Puerto Rican women in the military

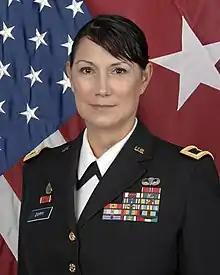
Brigadier General Irene M. Zoppi

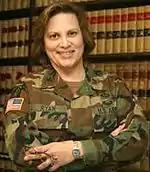
Colonel Maritza Sáenz Ryan

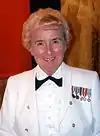
Captain Haydee Javier Kimmich

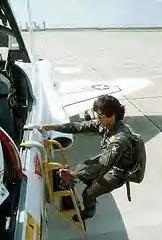
Then Lieutenant Custodio climbing down from the cockpit of a T-38

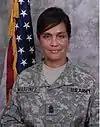
Command Sergeant Major María V. Martínez

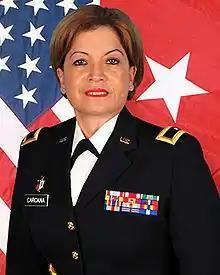
Major General Marta Carcana

Changes within the policy and military structure of the U.S. armed forces helped expand the participation and roles for women in the military, among these the establishment of the All-Volunteer Force in the 1970s. Puerto Rican women and women of Puerto Rican descent have continued to join the Armed Forces, and some have even made the military a career.